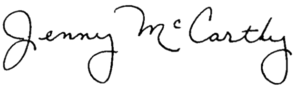
Jennifer Ann McCarthy est une playmate, actrice, humoriste, productrice, scénariste, militante anti-vaccination et animatrice de télévision américaine, née le 1ᵉʳ novembre 1972 à Chicago, Illinois aux États-Unis.